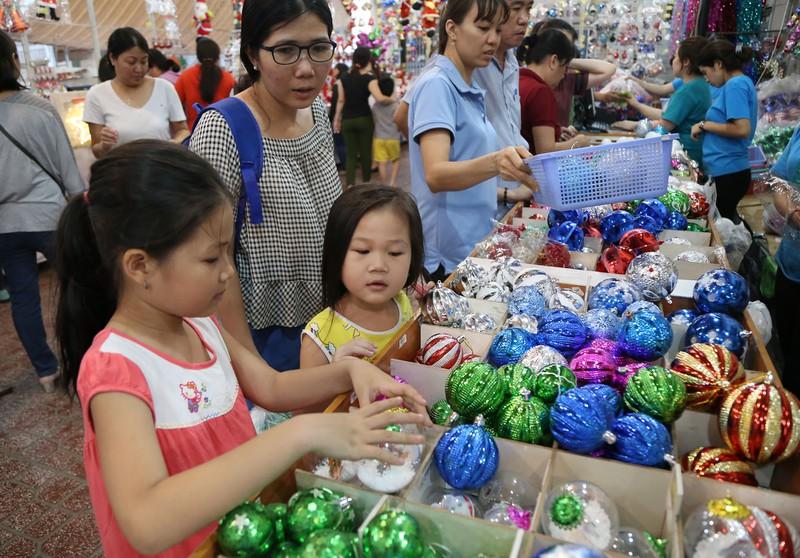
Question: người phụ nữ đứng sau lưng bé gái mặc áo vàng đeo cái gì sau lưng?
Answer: cô ấy đeo chiếc ba lô màu xanh dương